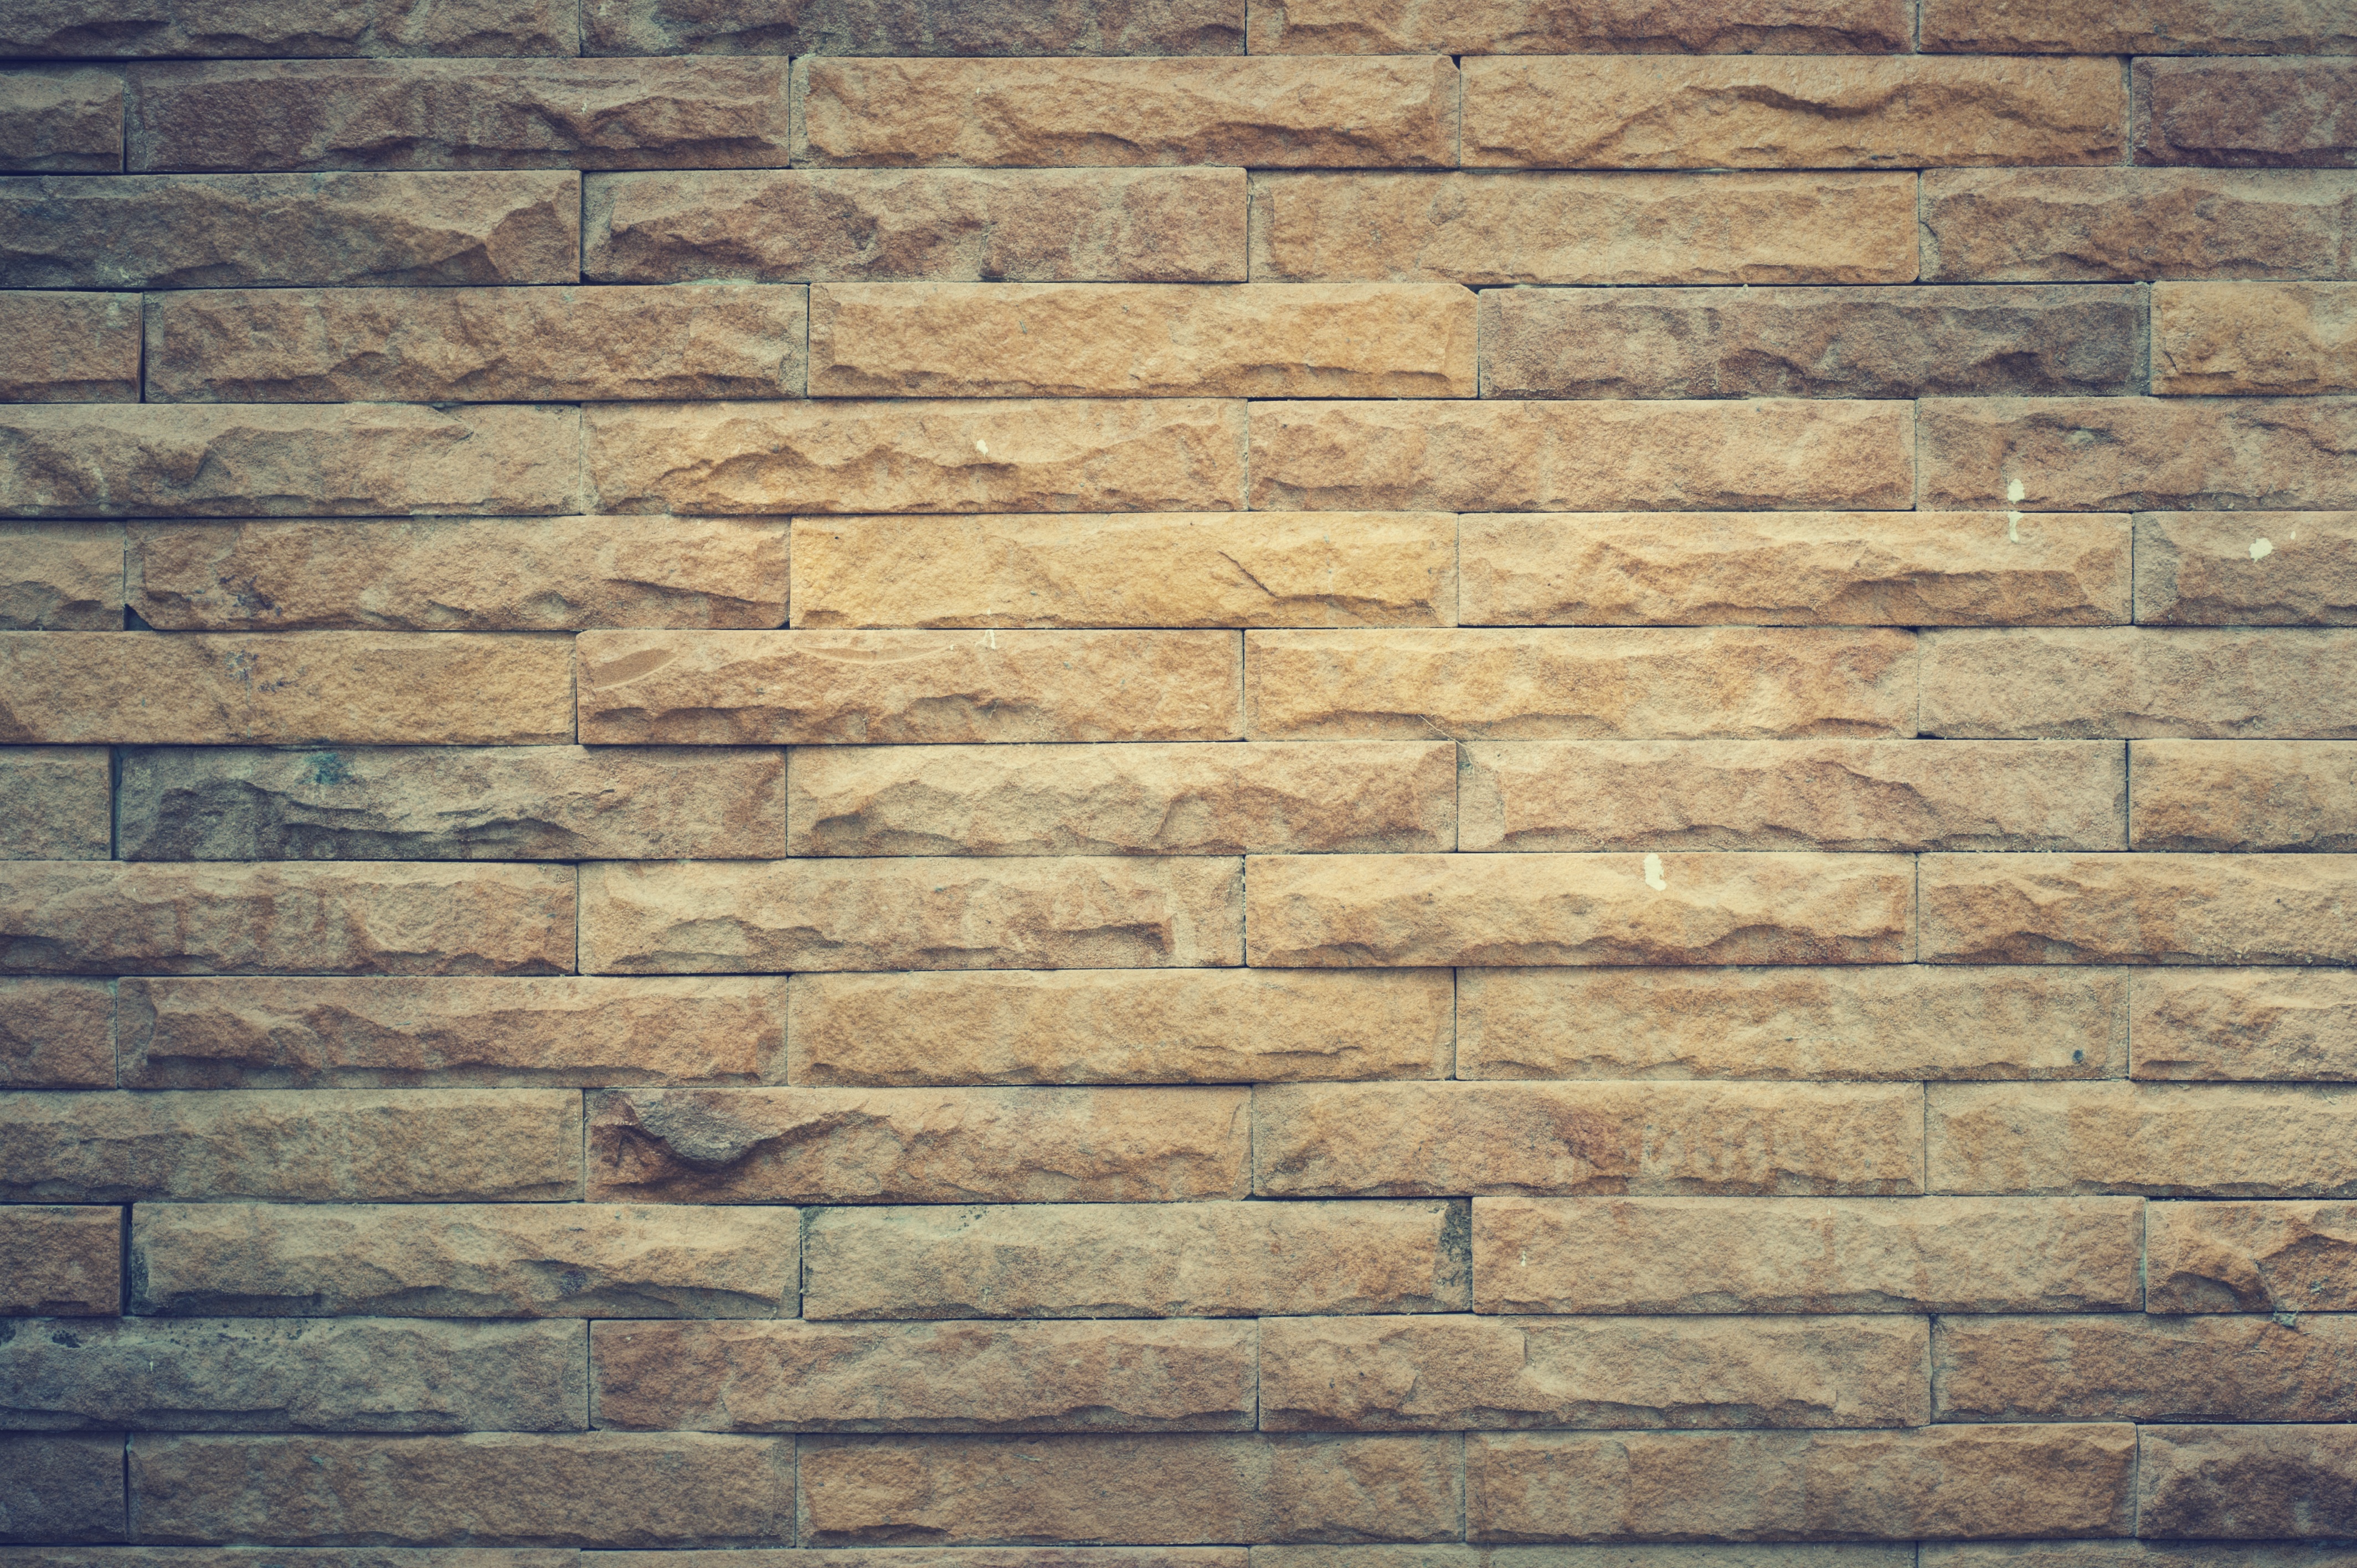
light, wood, texture, floor, building, wall, decoration, construction, pattern, brown, dirty, grunge, rough, exterior, stone wall, brick, decor, material, concrete, surface, stones, design, hardwood, rectangle, stained, brickwork, backdrop, masonry, pieces, aged, joint, stonewall, flooring